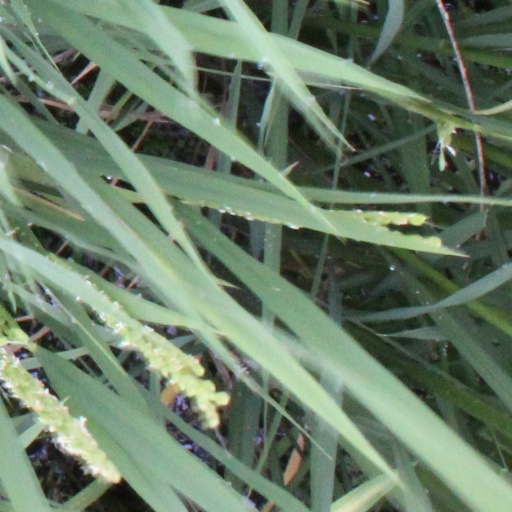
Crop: rice